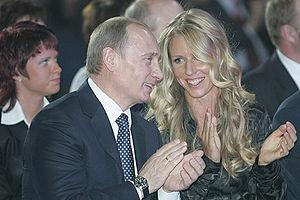
Elena Viatcheslavovna Dementieva est une joueuse de tennis russe née le 15 octobre 1981 à Moscou, professionnelle de 1998 à 2010. Elle est mariée au joueur de hockey sur glace Maksim Afinoguenov depuis juillet 2011.